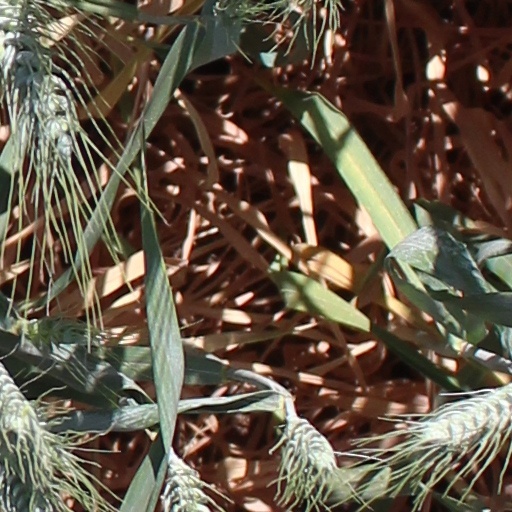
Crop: wheat